Waconia City Hall

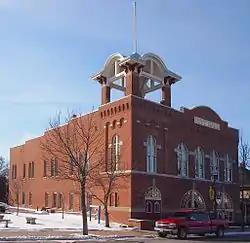
Old Waconia City Hall building in 2013

Waconia City Hall is located at 201 South Vine Street in Waconia, Minnesota, United States. The contemporary building was completed in 2004, and replaced the Old Waconia City Hall, a historic building constructed in 1909 that has been converted into senior housing.